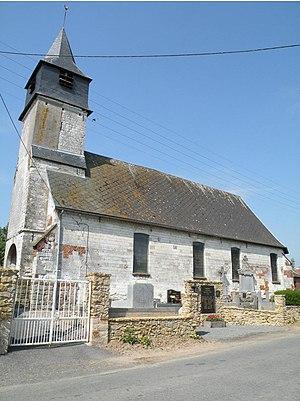
église Buneville
Buneville est une commune française située dans le département du Pas-de-Calais en région Hauts-de-France.